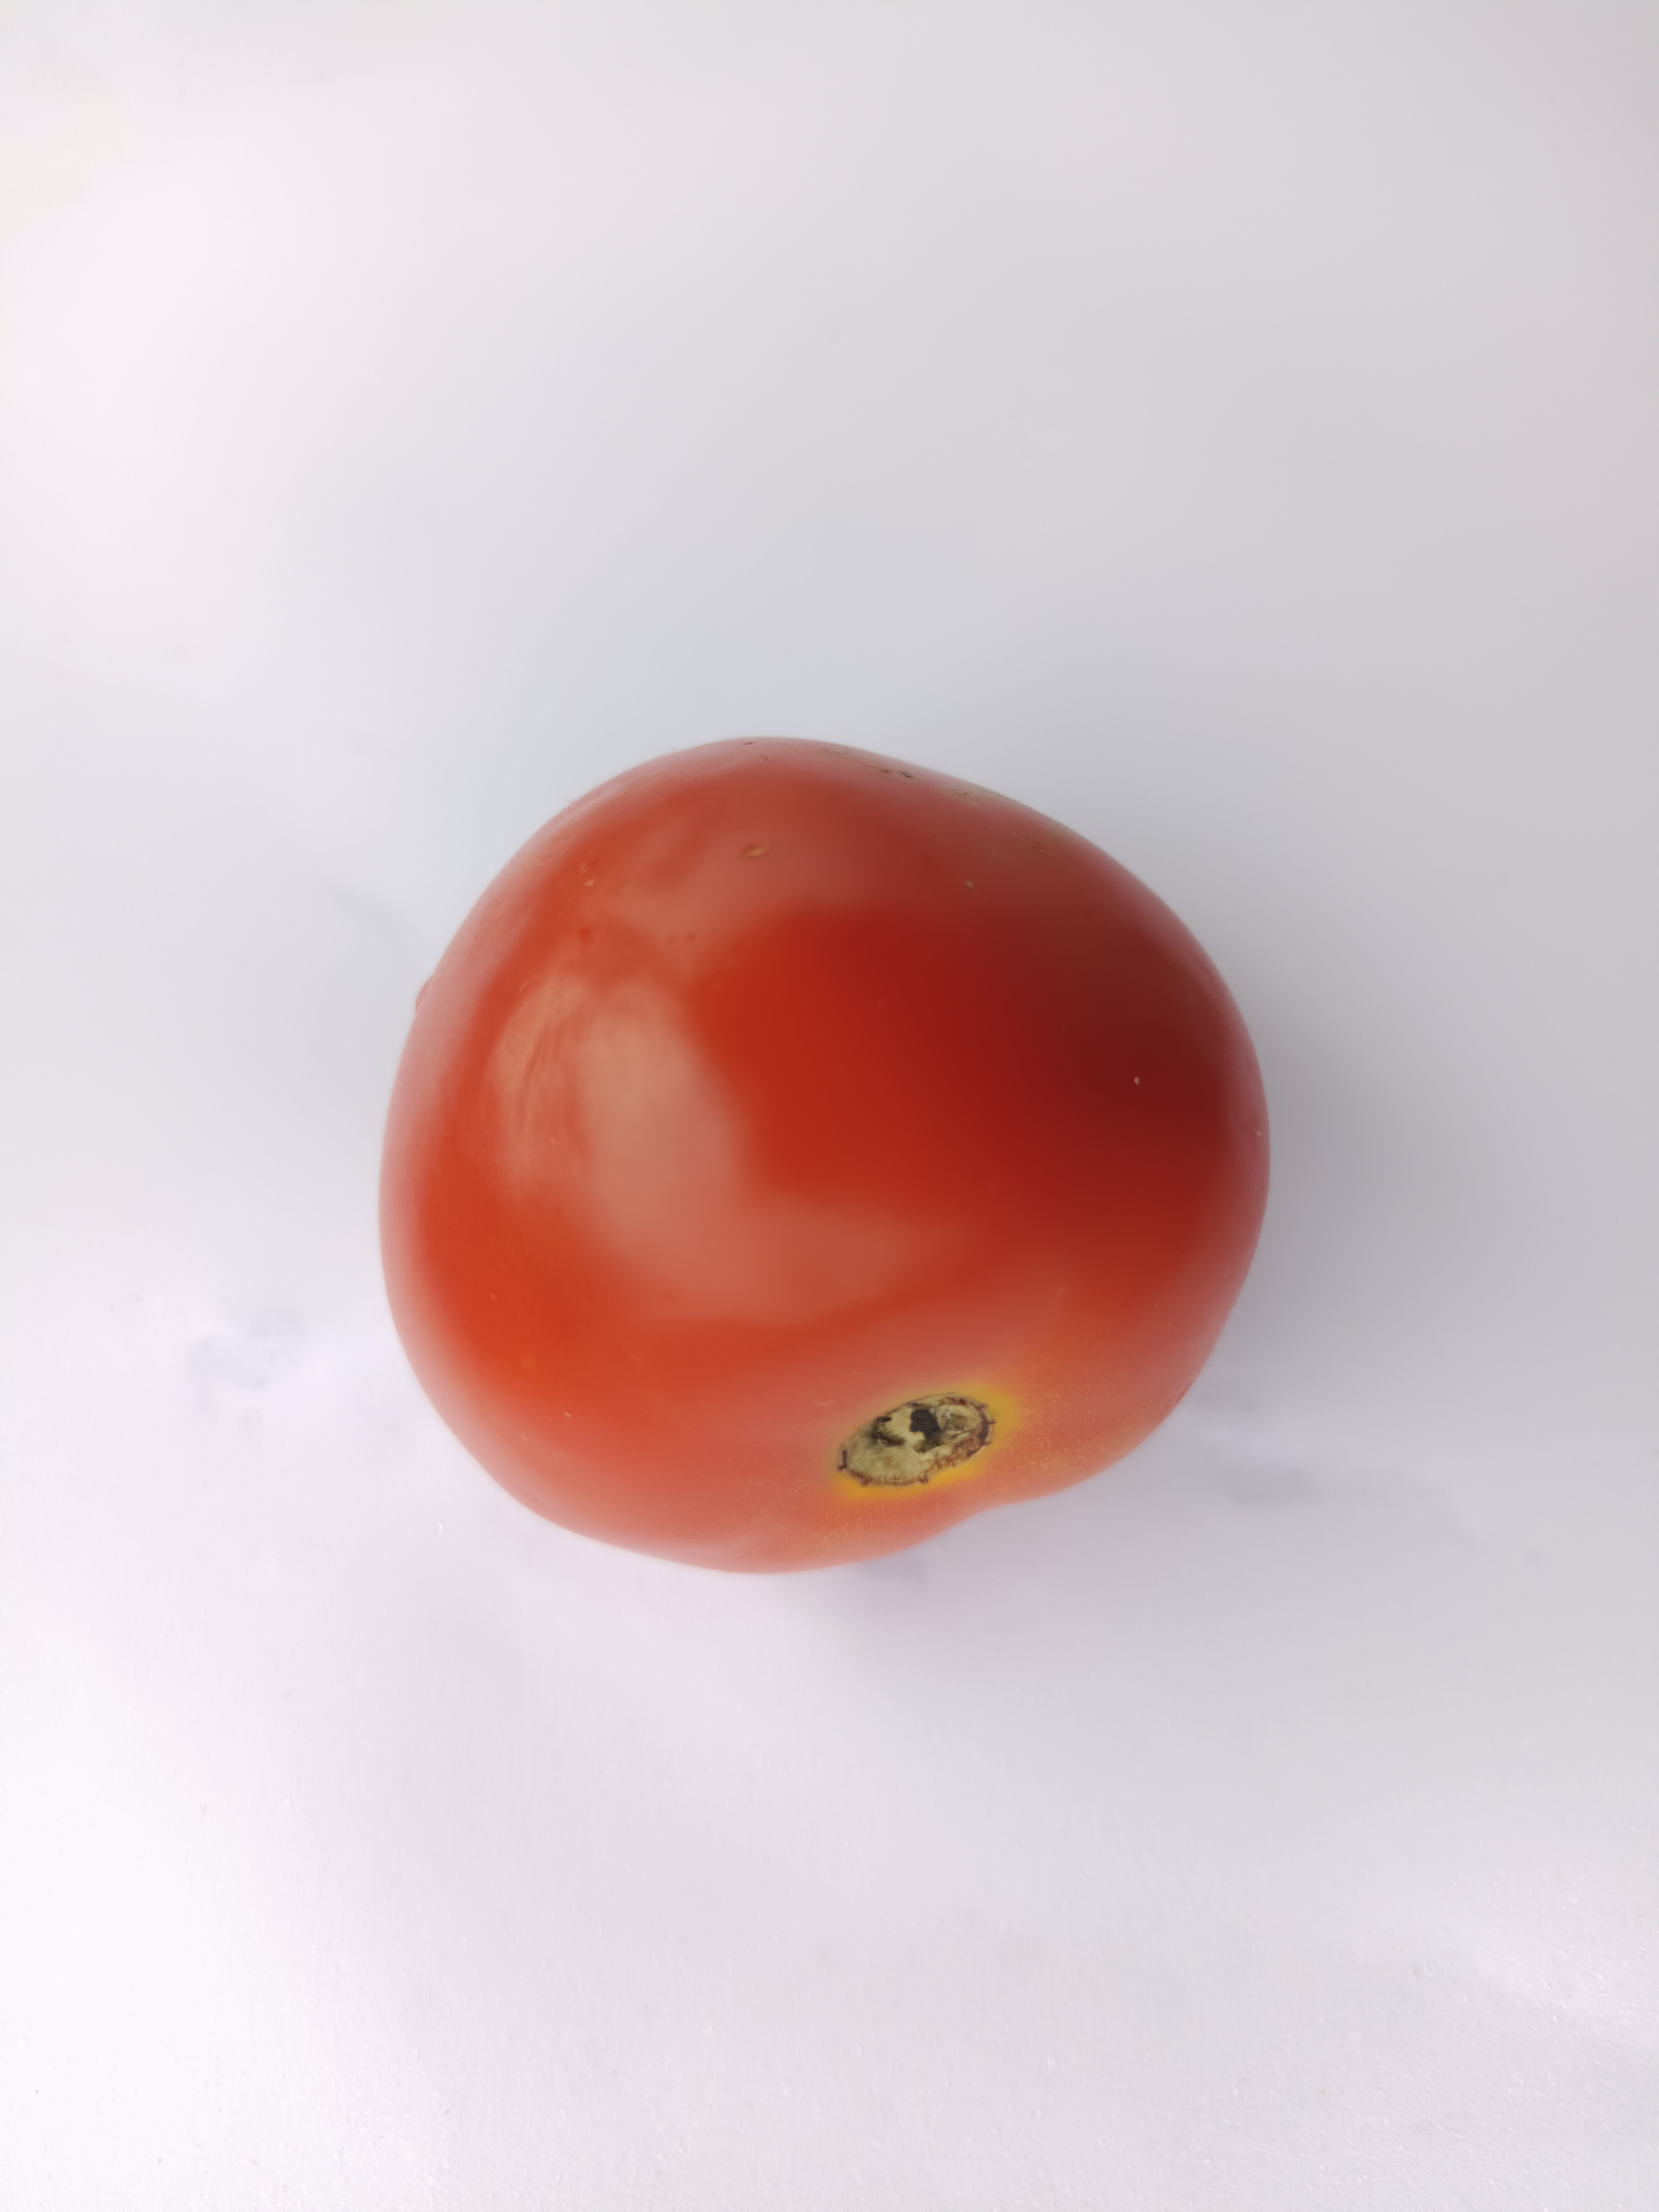
Label: Solanum Iycopersicum